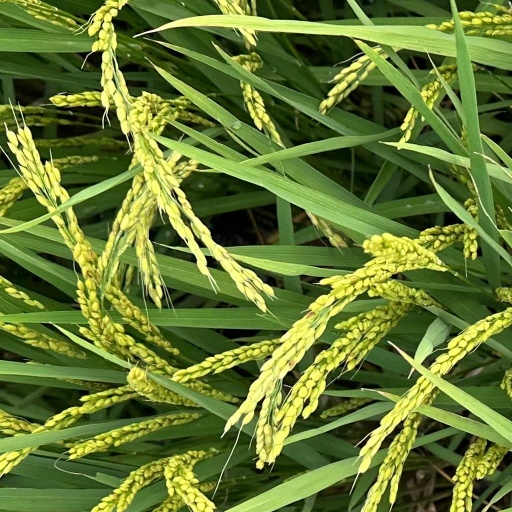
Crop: rice